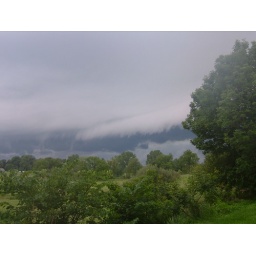
wall cloud, with the dome right over my house